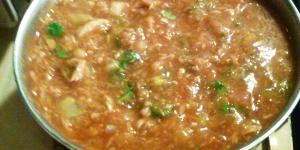
coctel de atun